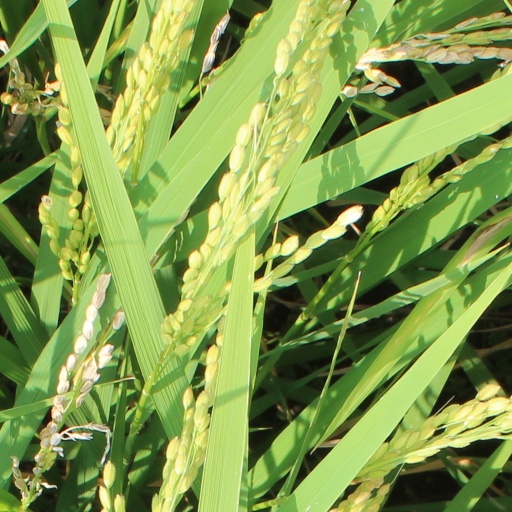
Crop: rice